Peter Freudenthaler

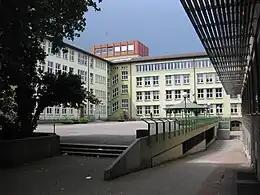
Hebel Gymnasium Pforzheim is the high school where Peter Freudenthaler studied.

Peter was born on 19 February 1963, in the small German town of Pforzheim in Baden-Württemberg. Freudenthaler's family was religious, and from an early age he professed Protestantism. Also, his family was closely connected with music: his great-grandfather was a conductor and choirmaster. At the age of four, Peter became an admirer of Heintje Simons and was eager to become a singer. At the age of seven, he began to study the piano, his parents paid for his lessons even in spite of financial problems. Peter also had an uncle in Dresden, and as a child he periodically traveled with his family to the German Democratic Republic to visit him.